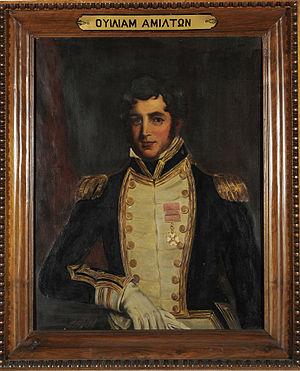
Gawen William Hamilton. Officier de la Royal Navy, il commande l'escadre britannique opérant dans la mer Égée au moment de la guerre d'indépendance grecque. Capitaine du HMS Cambrian, il est décoré de la croix de Saint-Louis et de la croix de Sainte-Anne par la France et la Russie pour son rôle dans la bataille de Navarin.